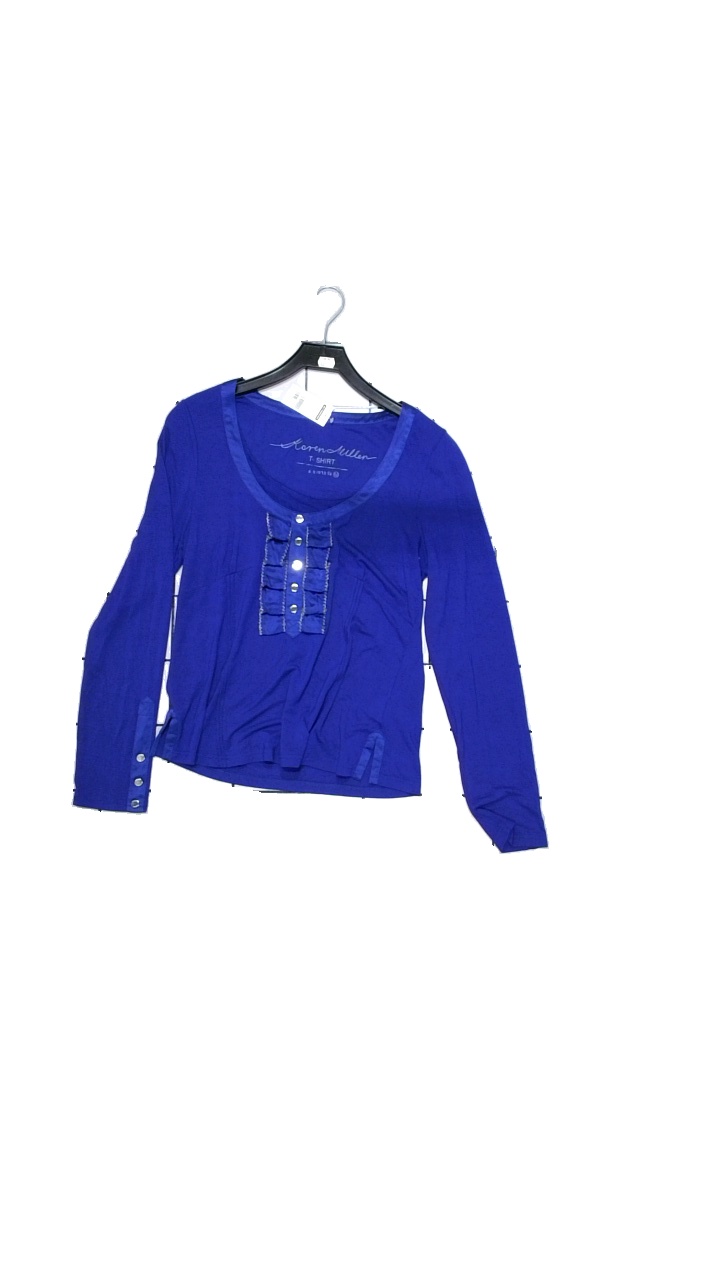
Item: T-shirt (Ladies)
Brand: Karen Millen
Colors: Blue
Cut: Regular, Loose, C-collar
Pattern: Metallic
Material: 93% viscose, 7% elastane
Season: All
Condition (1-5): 4
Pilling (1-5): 3
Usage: Reuse
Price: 150-250